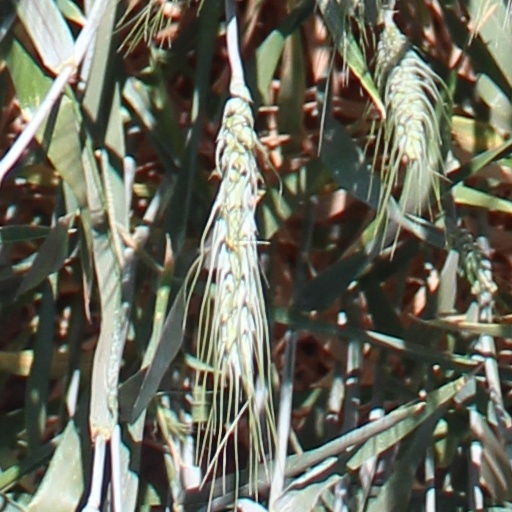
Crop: wheat